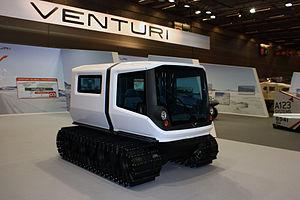
Le Venturi Antarctica est un véhicule propre conçu pour être utilisé en Antarctique. Il sera déployé pour la première fois sur la station Princess Elizabeth. Русский: Venturi Antarctica - зелёный автомобиль (электромобиль), разработанный для эксплуатации в Антарктиде. Первые испытания планируется провести на станции принцессы Элизабет.
Venturi Automobiles est un constructeur automobile d'origine française créé en 1984 par Claude Poiraud et Gérard Godfroy. Spécialisée dans la conception de voitures de sport, l'entreprise est rachetée en 2000 par l'homme d'affaires monégasque Gildo Pallanca Pastor. Celui-ci transfère alors son siège à Monaco, tout en faisant prendre à Venturi une orientation radicale : celle de la motorisation exclusivement électrique.